Richard Henry Savage

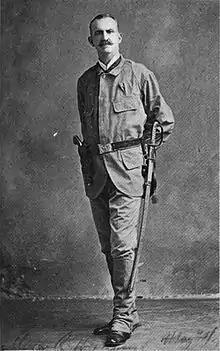
Savage in the 1890s

On January 3, 1898, Savage and his wife celebrated their 25th anniversary, in New York City. On February 16, Savage volunteered for Army duty during the Spanish–American War. Savage would have served as lieutenant colonel of the 1st Tammany Regiment, but New York's Governor Frank S. Black declined the formation. Savage was instead assigned senior major of the 2nd U.S. Volunteer Engineers at the end of May. After stateside training and the building of a complete Army camp at Montauk Point, his unit traveled in November to Havana, Cuba and cleared Marianao to build Camp Columbia for the Army of Occupation. Savage hoisted the first American flag in Havana Province on December 10. He was in command of the battalion at the surrender of Havana on January 1, 1899. Weakened with yellow fever, Savage was mustered out of the Volunteer Engineers in April, 1899, and assigned captain with the 27th Volunteer Infantry. Continuing illness prevented him from traveling with his unit to the Philippines, and he was honorably discharged.